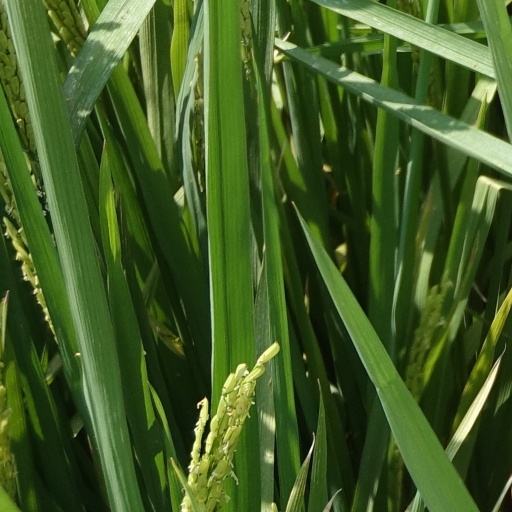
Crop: rice